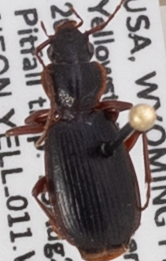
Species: Cymindis cribricollis
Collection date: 2018-08-23
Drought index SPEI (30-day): -0.71
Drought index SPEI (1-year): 1.28
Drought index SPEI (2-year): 0.9